Pachaiyappa Mudaliar

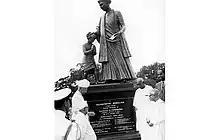

Vallal Pachaiyappa Mudaliar (1754–1794) or Arcot Pachayyappa Mudaliar was a Madras merchant, philanthropist, and dubash of the 18th century.